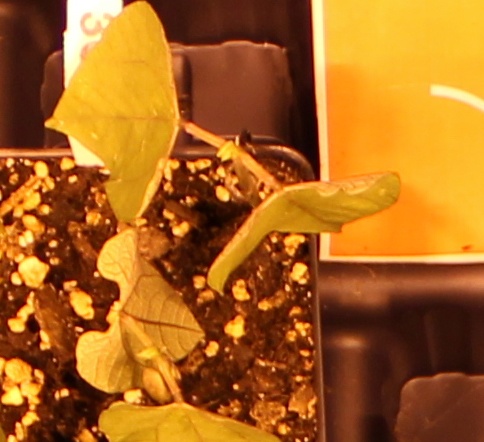
Label: Blackbean